Sigurd

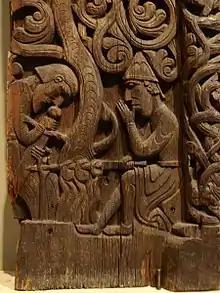
Sigurd sucks his thumb after killing Fafnir – Hylestad stave church.

The "Völsunga saga" is the most detailed account of Sigurd's life in either the German or Scandinavian traditions besides the "Poetic Edda". It follows the plot given in the "Poetic Edda" fairly closely, although there is no indication that the author knew the other text. The author appears to have been working in Norway and to have known the "Thidrekssaga", and therefore the "Völsunga Saga" is dated to sometime in the second half of the 13th century. The saga changes the geographic location of Sigurd's life from Germany to Scandinavia. The saga is connected to a second saga, "Ragnars saga Loðbrókar", which follows it in the manuscript, by having Ragnar Lodbrok marry Aslaug, daughter of Sigurd and Brynhild.